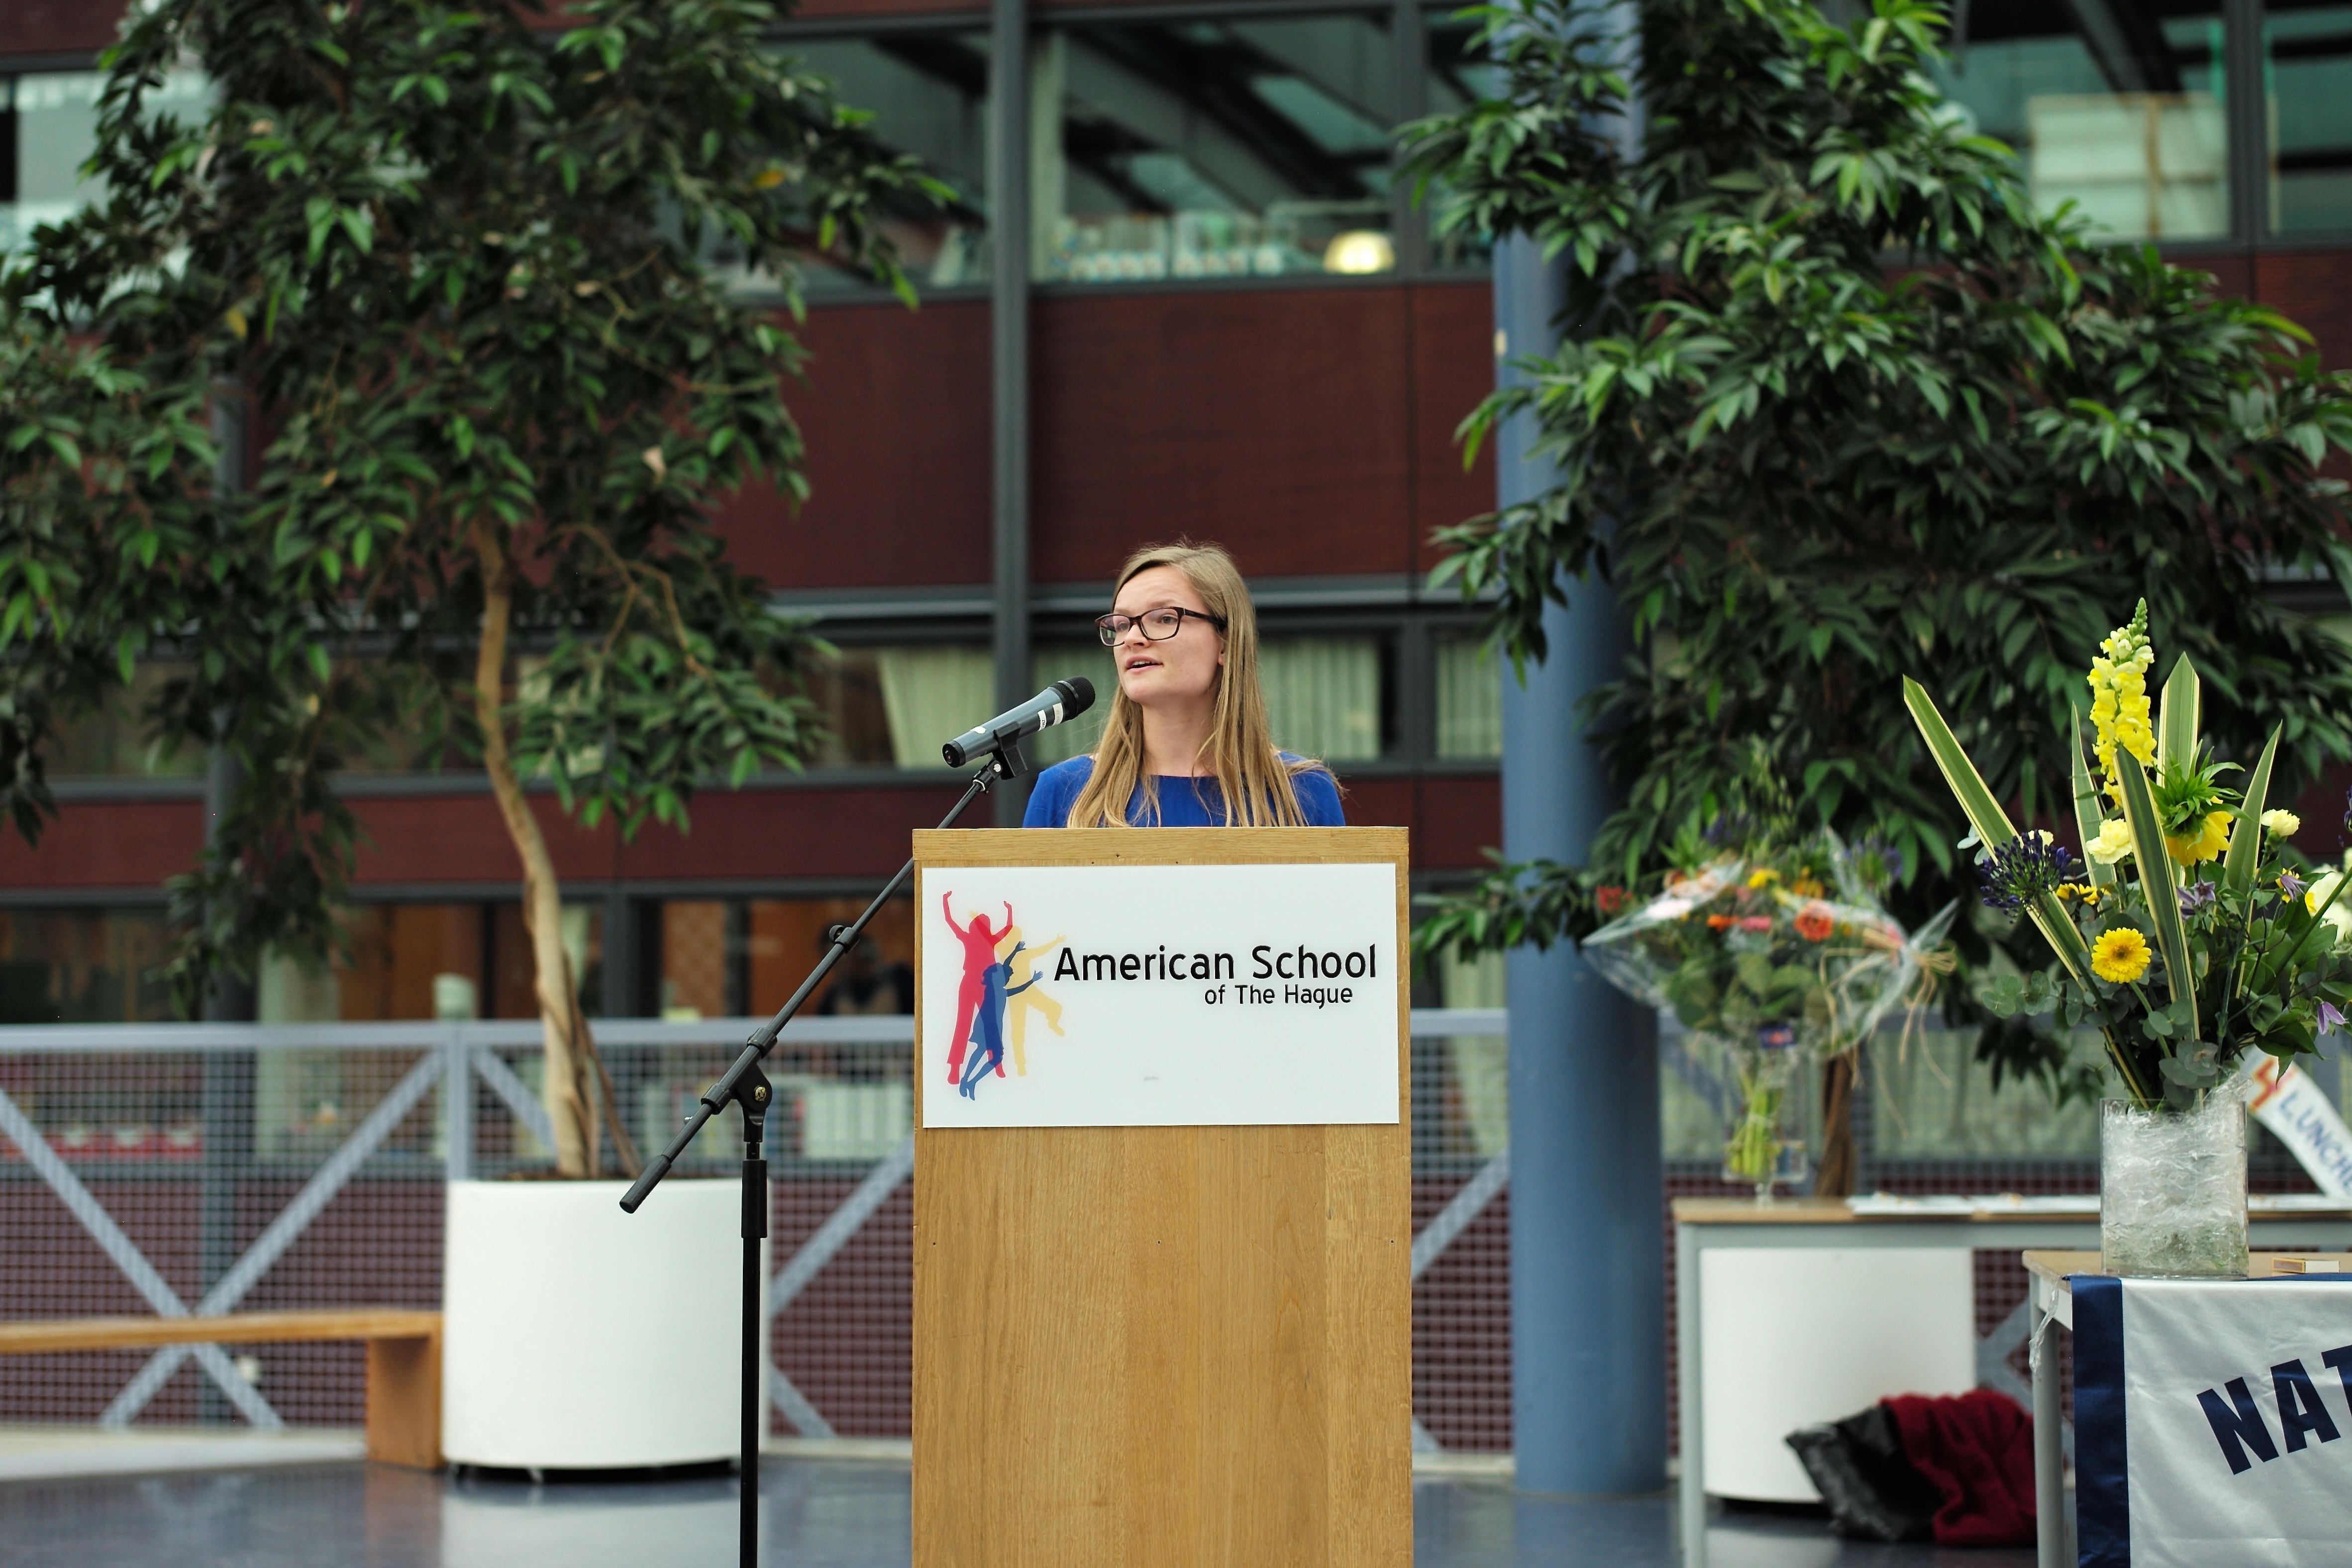
tree, plant, city, ash, 2015, national, holland, hague, netherlands, m, american, society, honor, school, leica, 240, nhs, induction